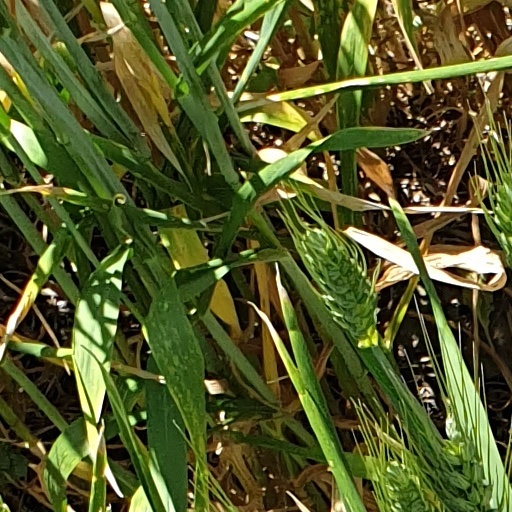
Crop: wheat